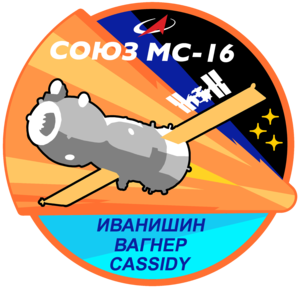
Soyouz MS-16 est une mission spatiale habitée dont le lancement s'est déroulé le 9 avril 2020 depuis le site de lancement 31/6 du cosmodrome de Baïkonour. Il a transporté trois spationautes vers la Station spatiale internationale pour qu'ils participent aux expéditions 62 et 63. Il est le 144ᵉ vol habité d'un vaisseau Soyouz, le 141ᵉ mis en orbite et le premier lancé par un lanceur Soyouz 2.1a.
Soyouz MS-17, est une mission spatiale habitée dont le lancement est prévu depuis le cosmodrome de Baïkonour pour octobre 2020 grâce à un lanceur du même nom. Elle doit transporter trois spationautes vers la Station spatiale internationale pour qu'ils participent aux expéditions 64 et 65. Il s'agira du 145ᵉ vol habité d'un vaisseau Soyouz.
Soyouz MS-15 est une mission spatiale dont le lancement a lieu le 25 septembre 2019 grâce à un lanceur Soyouz et une capsule du même nom. Soyouz MS-15 est le 143ᵉ vol habité d'un engin spatial du programme Soyouz et le 140ᵉ mis en orbite. Le vaisseau conduit deux spationautes jusqu'à la Station spatiale internationale afin qu'ils participent aux expéditions 61 et 62, ainsi que le premier cosmonaute émirati dans l'espace.